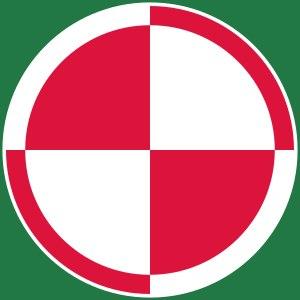
Le Damier polonais est la marque d'identification des aéronefs de l'Armée de l'air polonaise. Il est composé de quatre carrés blancs et rouges.